The Wedding Guest (2018 film)

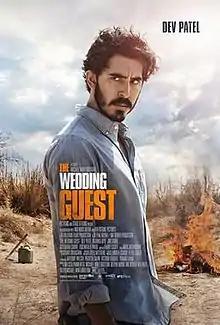
Theatrical release poster

The Wedding Guest is a 2018 action thriller film written and directed by Michael Winterbottom. It stars Dev Patel, Radhika Apte and Jim Sarbh.